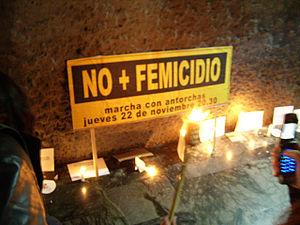
Le féminicide est le meurtre d’une ou plusieurs femmes ou filles pour la raison qu’elles sont des femmes.